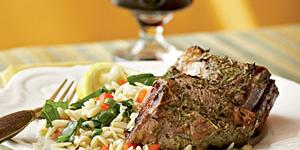
cordero a la provenzal